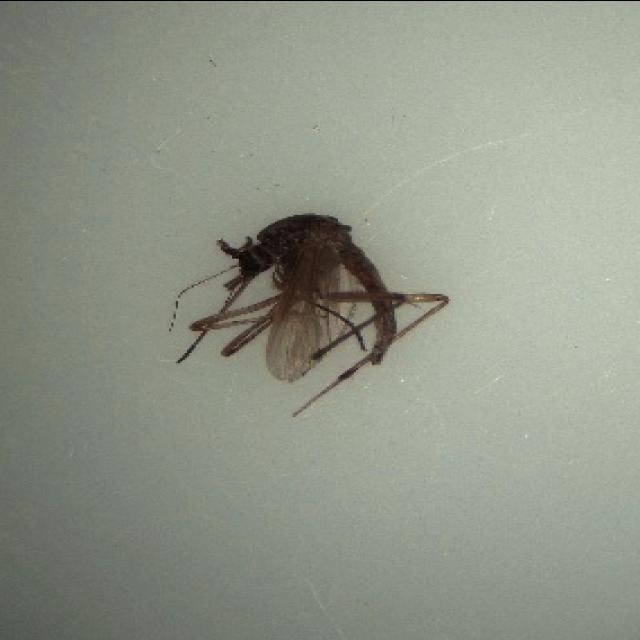
Species: aedes_vexans